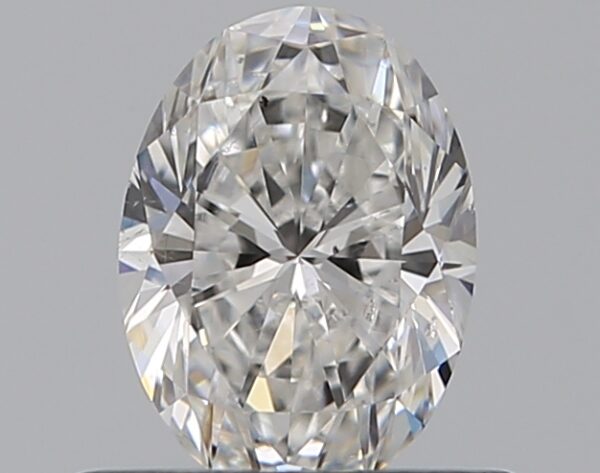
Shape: oval
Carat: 0.5
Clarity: SI1
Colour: F
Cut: EX
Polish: VG
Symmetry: VG
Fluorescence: F
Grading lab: GIA
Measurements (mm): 6.04 x 4.38 x 2.8